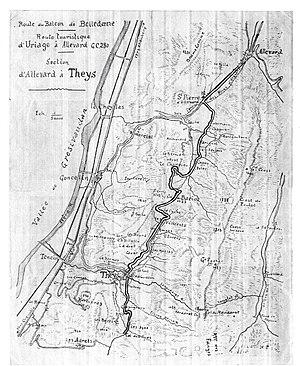
Document papier présentant le projet du premier tronçon, entre Allevard et Theys, de la nouvelle route touristique devant relier Allevard à Uriage, inauguré en 1933.
Le col du Barioz est un col des Alpes françaises. Situé à 1 042 m d'altitude, c'est le plus élevé des cols que franchit la route départementale 280, appelée « route des balcons de Belledonne », qui, depuis les années 1930, relie Allevard à Uriage en passant par les villages situés sur les balcons ouest du massif qui longent la vallée du Grésivaudan, en Isère.